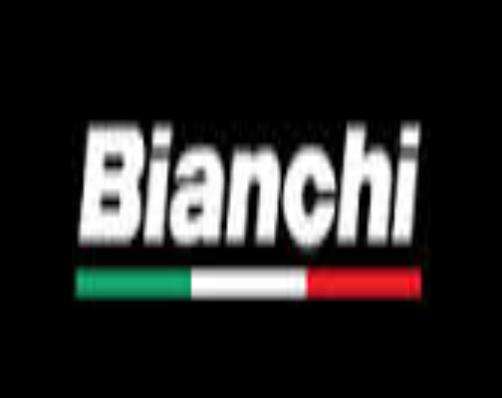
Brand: bianchi
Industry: Transportation